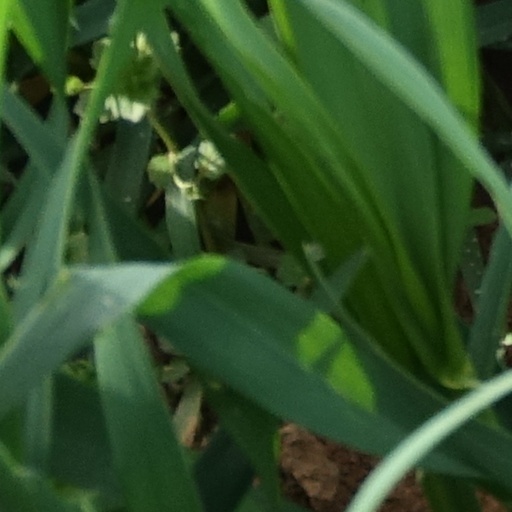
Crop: wheat